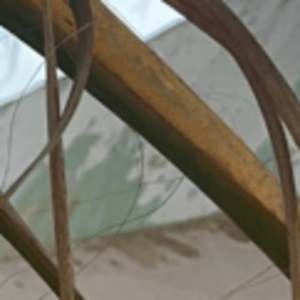
Label: Manganese Deficiency